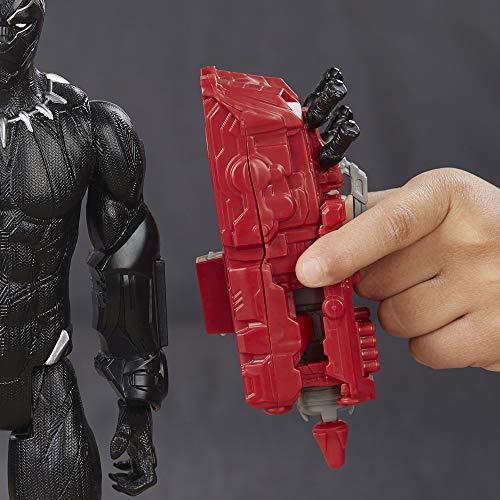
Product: Avengers Marvel Endgame Titan Hero Series Black Panther 12" Action Figure, Brown/A
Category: Toys & Games | Toy Figures & Playsets | Action Figures
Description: Marvel movie-inspired design – fans can imagine the action-packed scenes of the Marvel universe with this black Panther figure, inspired by the black Panther movie.
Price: $9.99
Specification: ProductDimensions:2x4x12inches|ItemWeight:7.8ounces|ShippingWeight:8.6ounces(Viewshippingratesandpolicies)|ASIN:B07H9RSKG6|Itemmodelnumber:E5875AC2|Manufacturerrecommendedage:4yearsandup